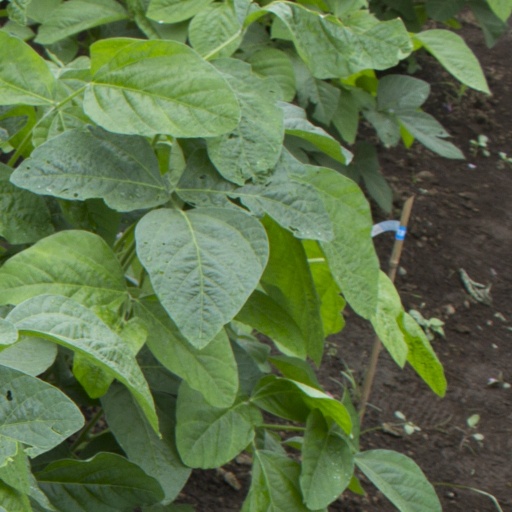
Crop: soybean